Barry Otto

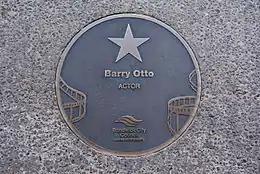
Otto's plaque at the Australian Film Walk of Fame, Ritz Cinema, Randwick, Sydney

Otto received an AACTA Award for Best Supporting Actor in "Strictly Ballroom" and was nominated for "Bliss", "Cosi" and "The More Things Change...".